Reedsburg, Wisconsin

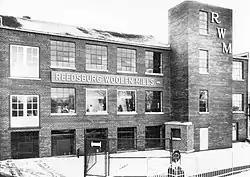

In 1902 the facility was purchased by Appleton Woolen Mills, and began producing clothing for east coast outlets. Sears and Montgomery Wards became two major clients. In 1910, the Central Wisconsin Creamery opened, making Reedsburg famous for its butter production. In 1954, when Appleton Woolen Mills shifted focus to felts, the business in Reedsburg reorganized to emphasize novelty fabrics. The Big Store burned down in 1957, after 78 years of service. The Reedsburg Woolen Mill, long one of the area's largest employers, endured until 1967; most of the mill complex burned in April 1968, leaving only the mill office.